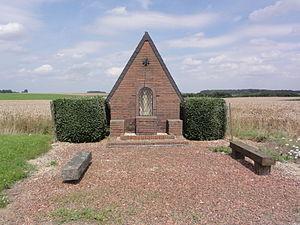
Aubencheul-aux-Bois (Aisne) oratoire
Aubencheul-aux-Bois est une commune française, située dans le département de l'Aisne en région Hauts-de-France.